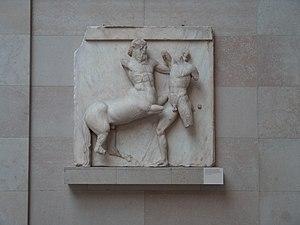
Les métopes du Parthénon sont un ensemble de quatre-vingt-douze plaques sculptées carrées en marbre du Pentélique originellement situées au-dessus des colonnes du péristyle du Parthénon, sur l'Acropole d'Athènes. Si elles ont été réalisées par plusieurs artistes, le maître d'œuvre fut certainement Phidias. Elles furent sculptées entre 447 ou 446 av. J.-C. et au plus tard 438 av. J.-C., avec 442 av. J.-C. comme date probable d'achèvement. Elles sont pour la plupart très endommagées. Le plus souvent, il n'y a que deux personnages par métope.